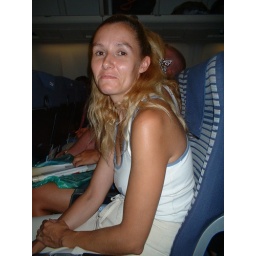
me on the plane in cyprus coming home aug 05